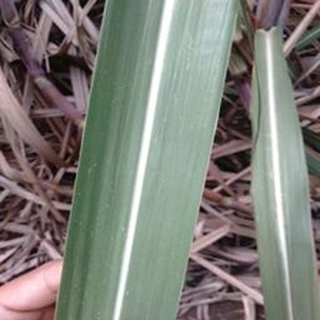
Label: healthy_sugarcane